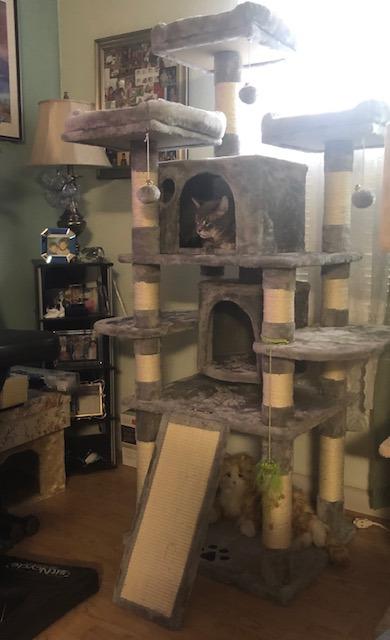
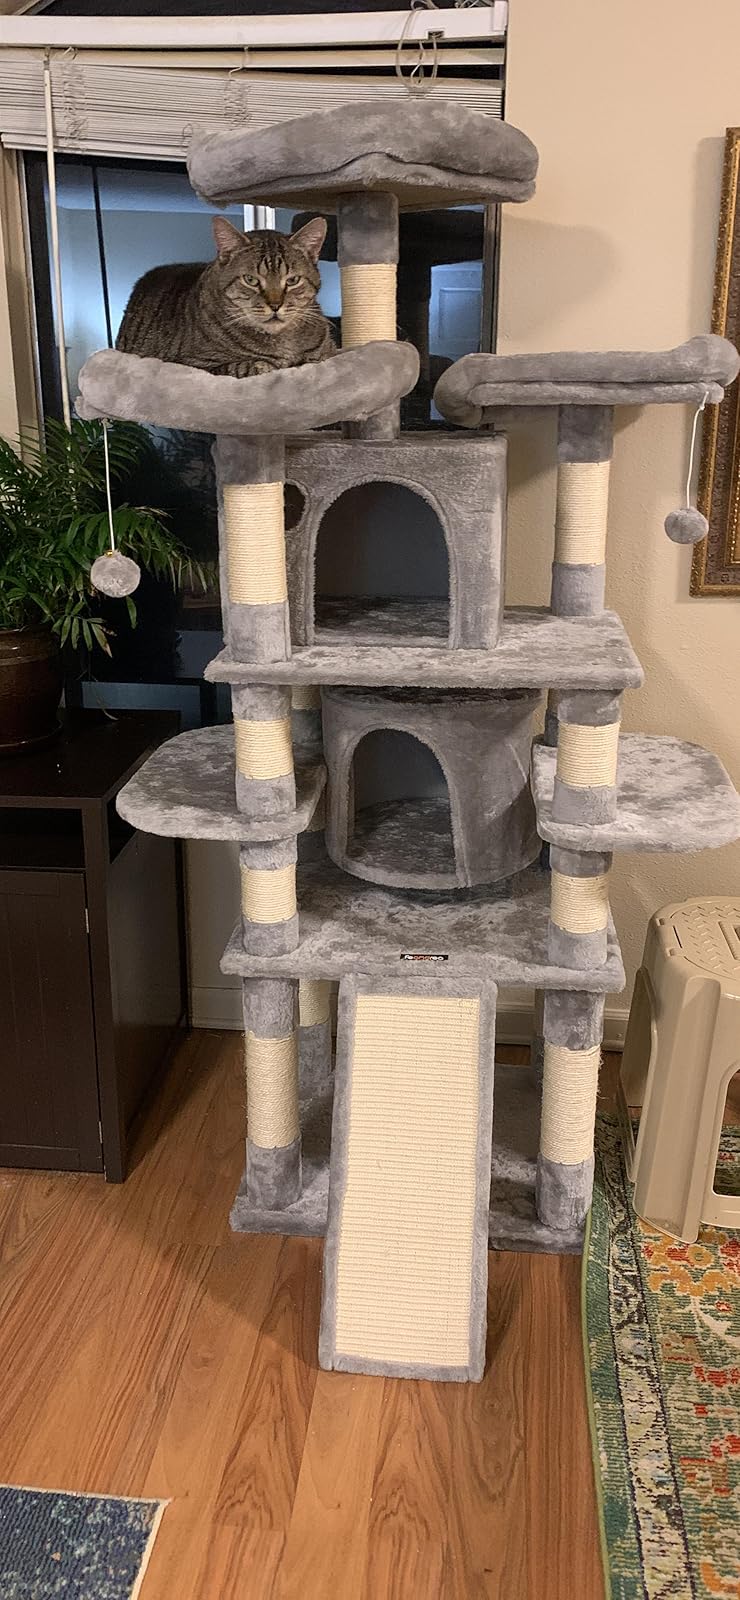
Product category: items_cat tree
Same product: yes